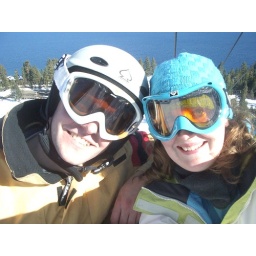
white snow and blue sky...sunny day in the Mountains